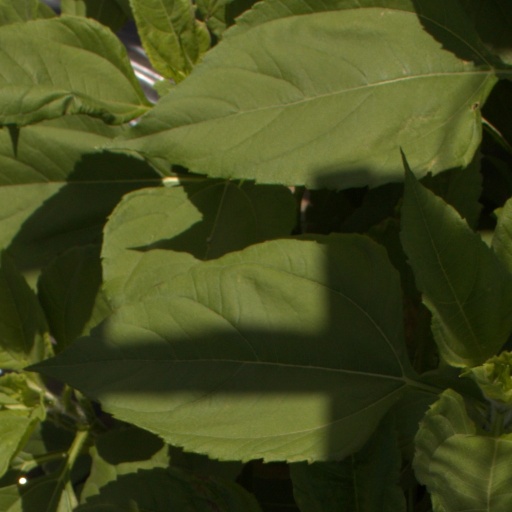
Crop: Jerusalem artichoke